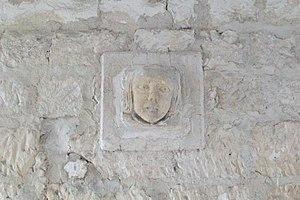
Immeuble classé sur l'ancien Hôtel de l'écu de France, seule trace subsistante de cet hôtel. This building is inscrit au titre des Monuments Historiques. It is indexed in the Base Mérimée, a database of architectural heritage maintained by the French Ministry of Culture,
La Bibliothèque Georges-Pompidou est la principale bibliothèque de réseau des bibliothèques municipales de Châlons-en-Champagne.